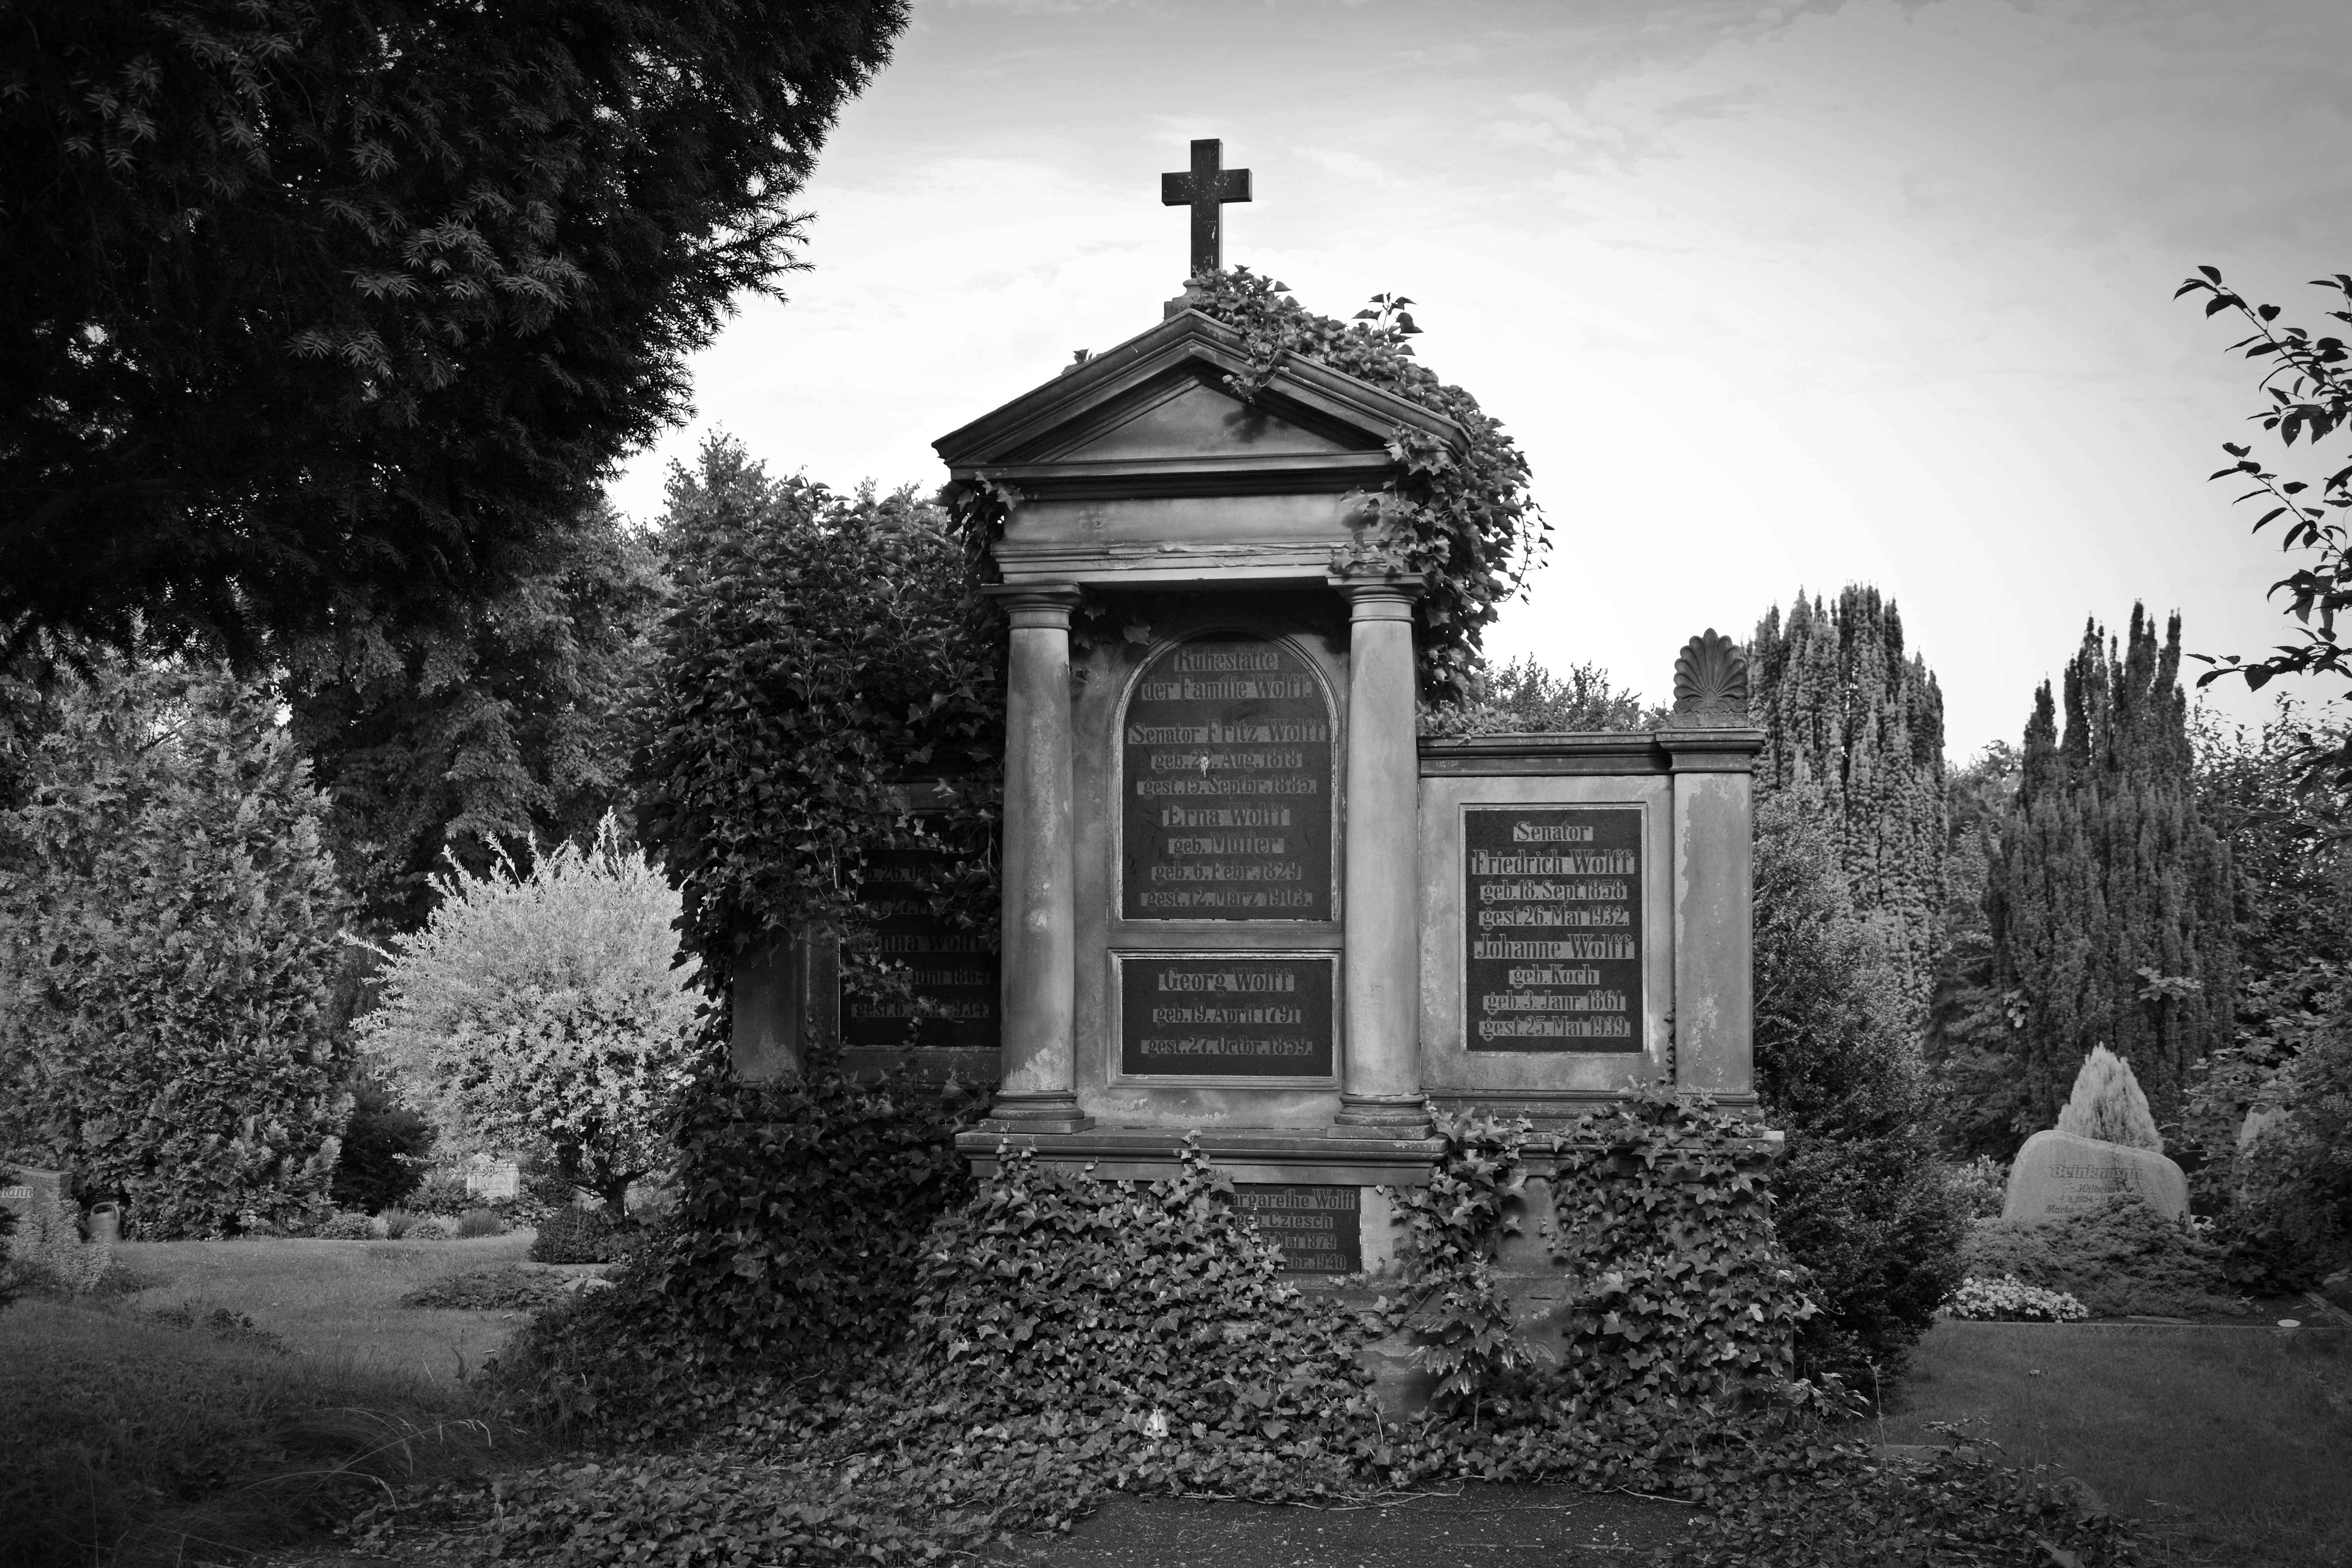
tree, black and white, white, house, old, stone, rest, cemetery, black, monochrome, tombstone, grave, memorial, faith, commemorate, history, gloomy, mourning, resting place, sepulchre, ancient burial, monochrome photography, woody plant